Hydrarchy

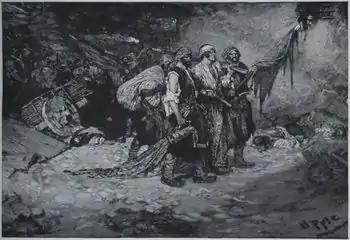
"The Sacking of Panama": Originally published in 1887, "Buccaneers and Marooners of the Spanish Main". "Harper's Magazine."

Many pirates made it a point to distinguish the functionality of their ships in stark contrast to the capital merchant counterparts as well as the Crown and Royal Navy. Two of the main facets being: one, their acquired loot from their acts of piracy were divided equally among the crew and two, the limited power of the ship captain. For the most part, pirate vessels were much more conscious about rigid class levels. Nevertheless, pirate vessels made it a common practice to place captured merchant captain at the mercy or justice of his crew; the crew of captured merchant ships were often offered a place within the pirate hydrarchy. Linebaugh and Rediker describe this established self-government uniquely:“the pirate ship was democratic in an undemocratic age…egalitarian in a hierarchical age." The changed and or flipped nature of the maritime society's power dynamics defined it as "the maritime world turned upside down."